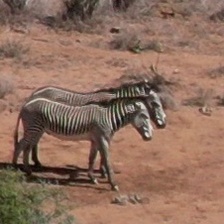
Pose orientation: right